The Watchman (Crais novel)

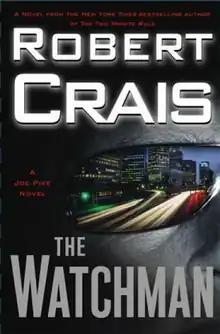
First edition

The Watchman is a 2007 detective novel by Robert Crais. It is the eleventh in a series of linked novels centering on private investigator Elvis Cole and his partner Joe Pike.